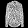
Label: Shirt